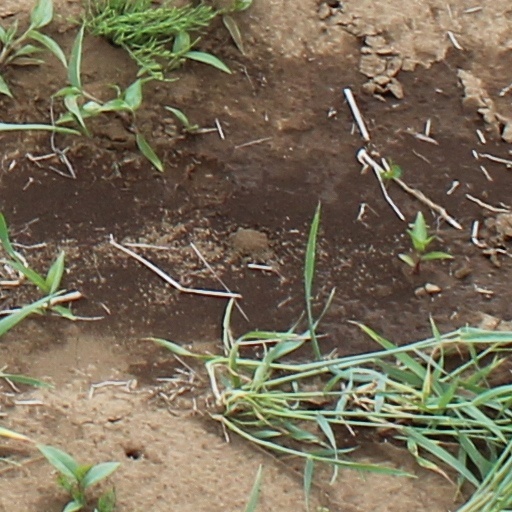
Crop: wheat